Describe the emotion expressed in this image:  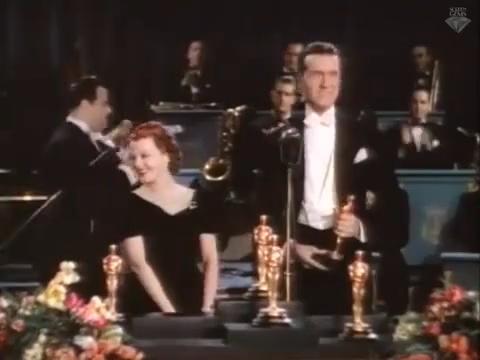
This person displays Fear, valence and arousal with high intensity.